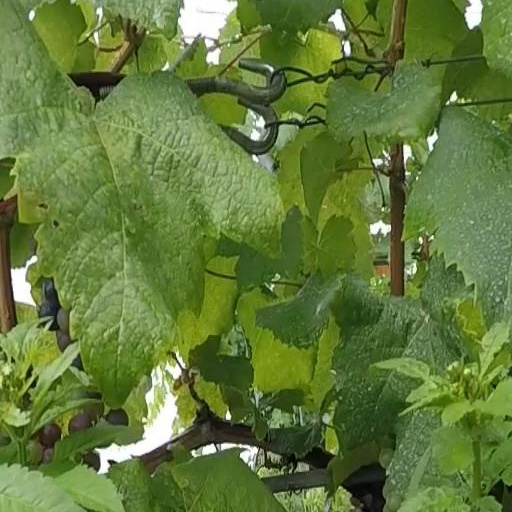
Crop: grape